Grünbach Formation

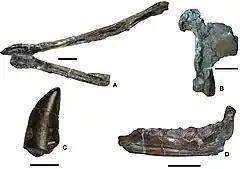
Vertebrate fauna of the Grünbach Formation

The Grünbach Formation is an Austrian geological formation that dates to the early Campanian age of the Late Cretaceous. it forms part of the Gosau Group, and represents a marine regression event, representing a coastal/brackish environment, being underlain by the marine carbonate Maiersdorf Formation and overlain by the deep marine siliciclastic Piesting Formation. The main lithology is clay, marl, siltstone and sandstone, with a minor conglomerate component. Coal seams have also been noted. It is notable for its fossils including those of dinosaurs and plants.